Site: brandenburg
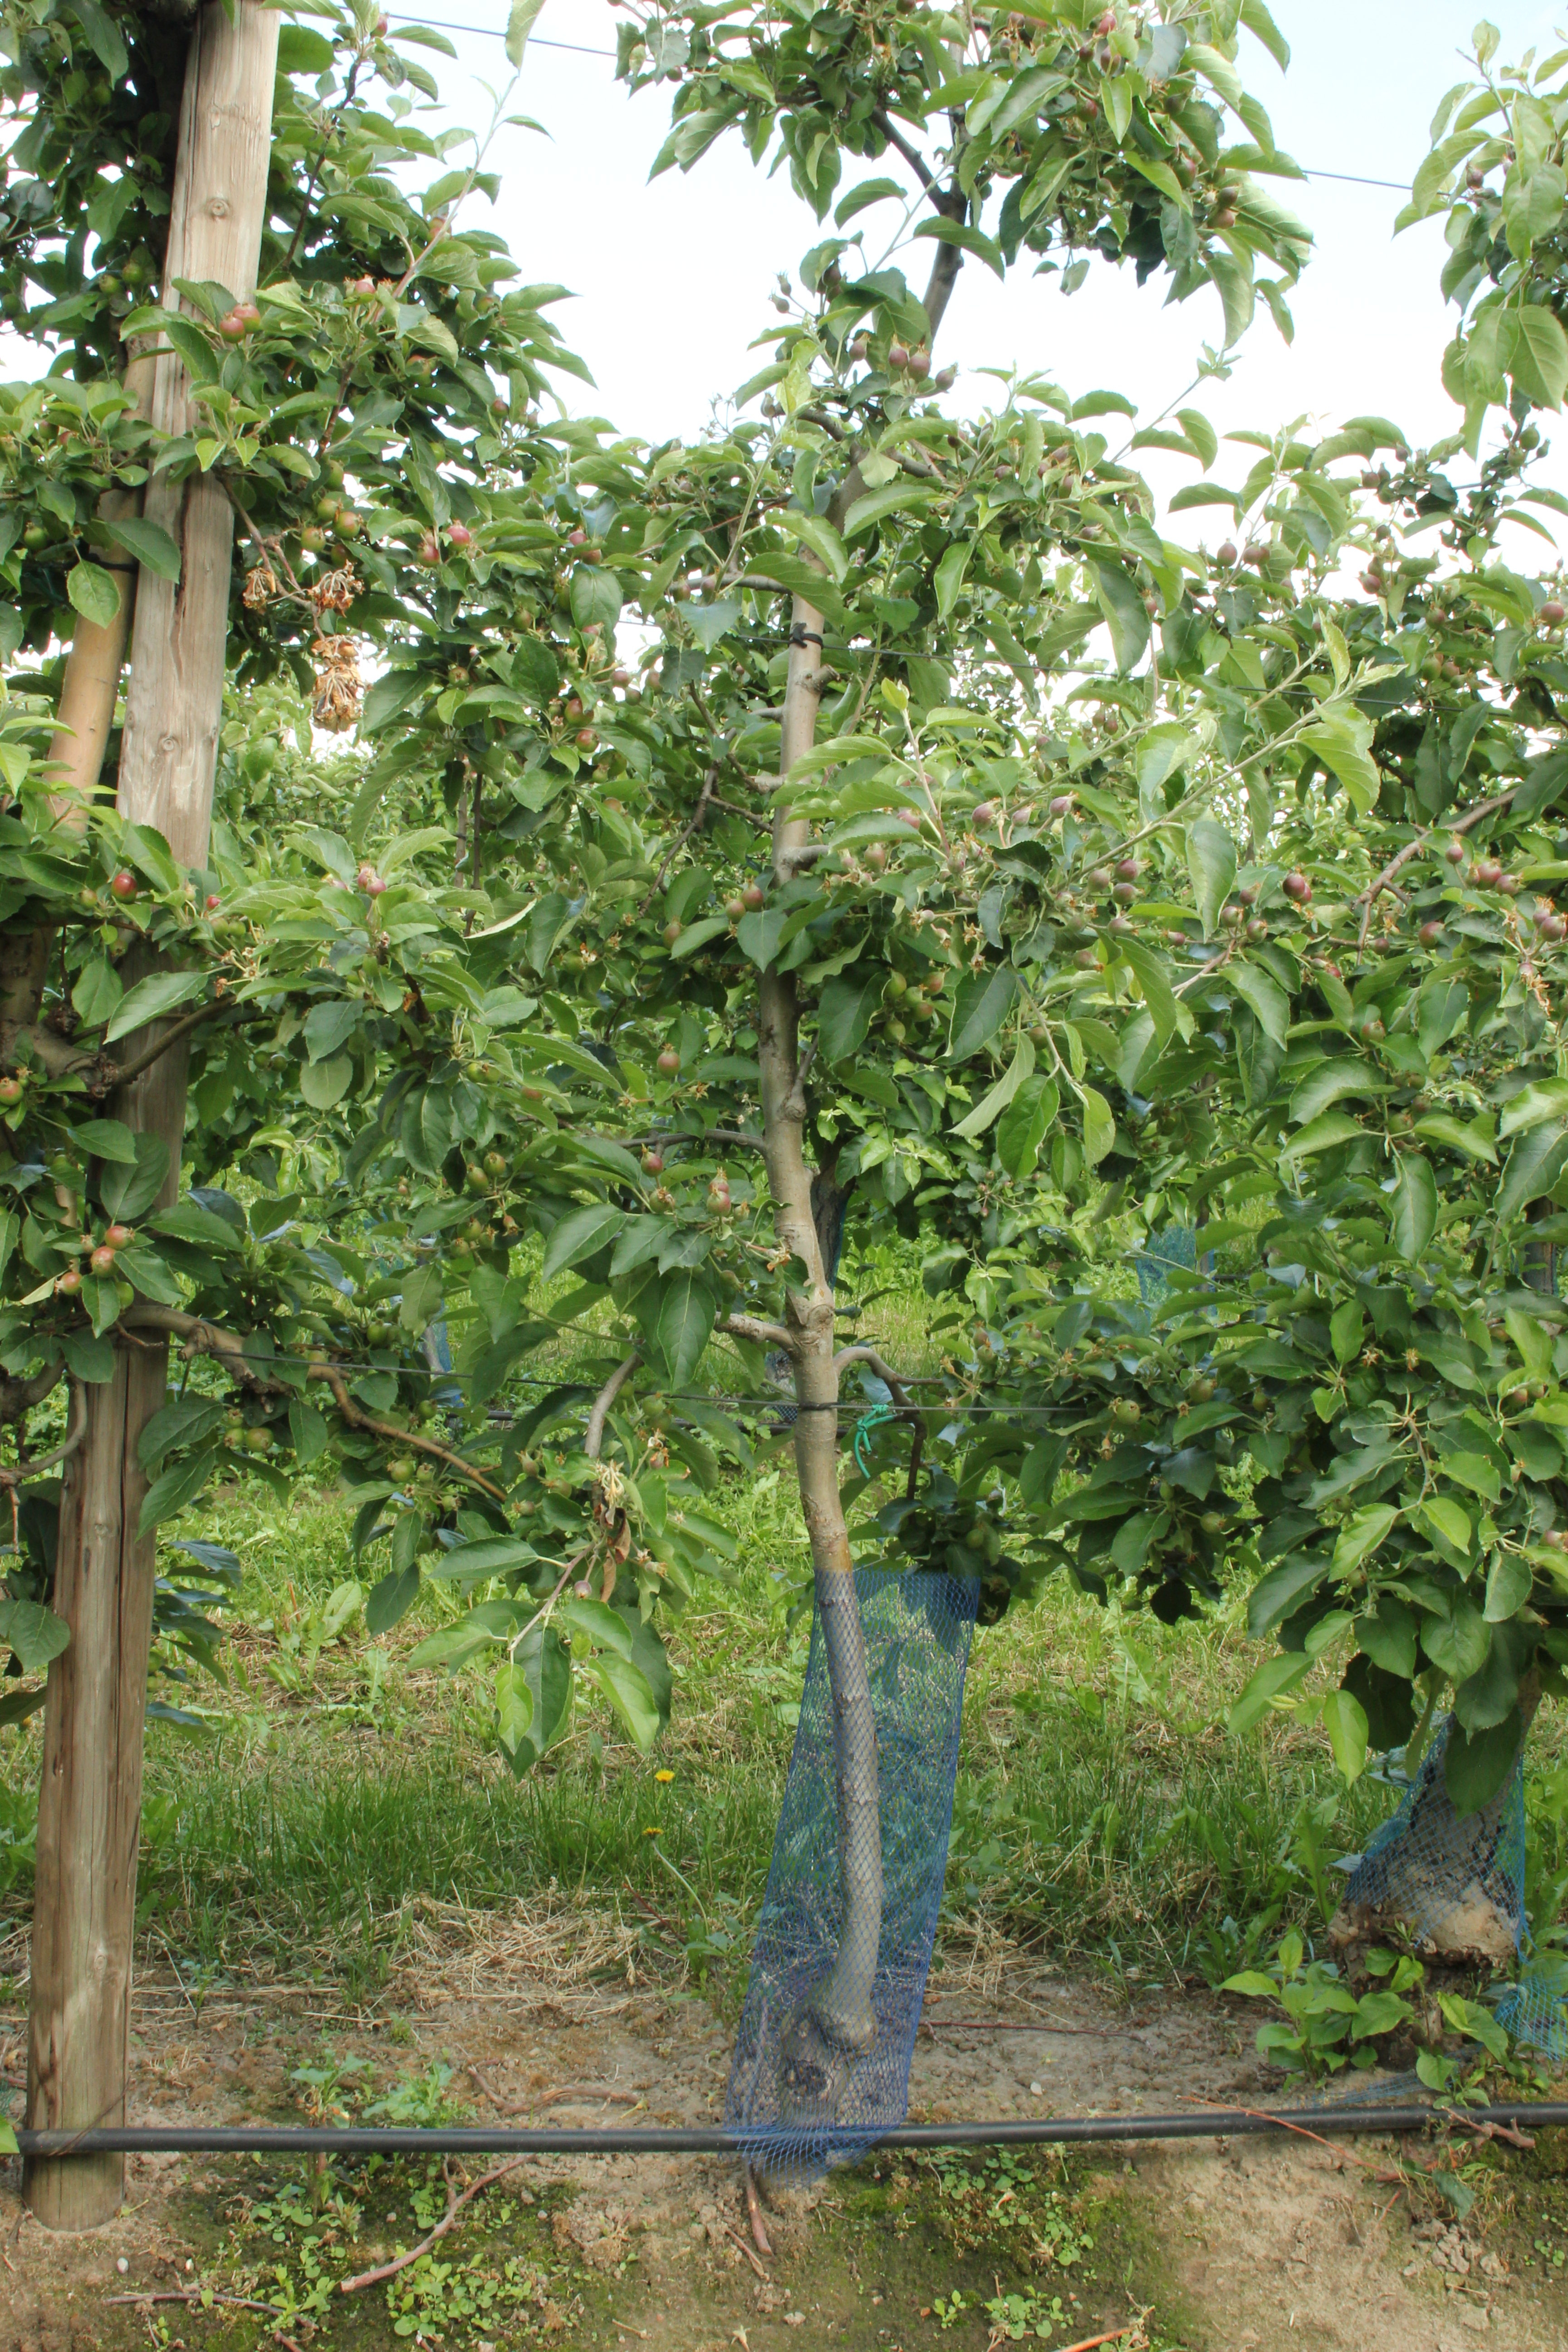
Growth stage (BBCH 72): Development of fruit